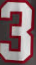
Number: 3